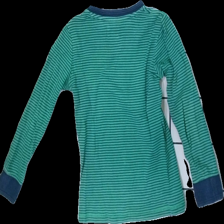
View: back
Type: Sweater
Category: Children
Brand: Logg (H&M)
Colors: Green, Blue
Material: 100%cotton
Pattern: Striped
Cut: Regular, C-collar
Size: 122
Season: Autumn
Stains: Minor
Price range: <50
Recommended usage: Export